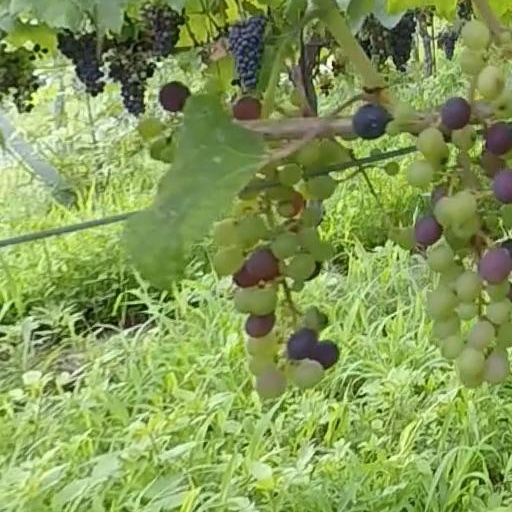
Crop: grape